Luiz Jorge de Barbuda

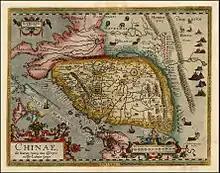
"Chinae... nova descriptio" by Ludovicus Georgius (1584)

Luiz Jorge de Barbuda (1564 (?)-1613 (?)) was a Portuguese cartographer. It is believed that he was the person known under the Latinized name Ludovicus Georgius, the creator of the influential map of China, published by Abraham Ortelius in 1584 in his "Theatrum Orbis Terrarum".